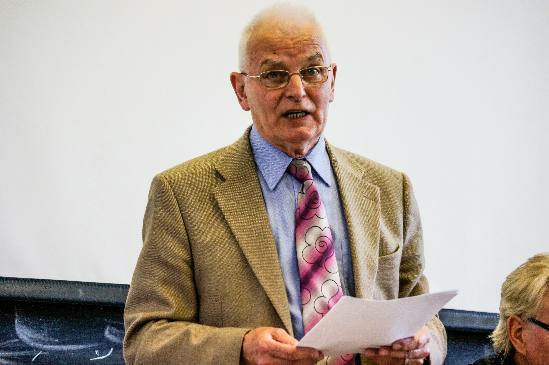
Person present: Yes